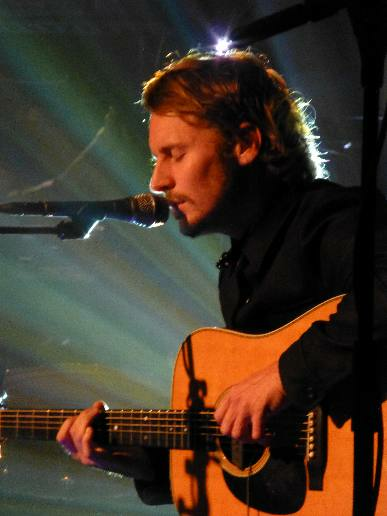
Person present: Yes